Breeder reactor

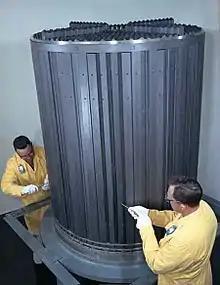
The graphite core of the Molten Salt Reactor Experiment

The first fast reactor built and operated was the Los Alamos Plutonium Fast Reactor ("Clementine") in Los Alamos, NM. Clementine was fueled by Ga-stabilized delta-phase Pu and cooled with mercury. It contained a 'window' of Th-232 in anticipation of breeding experiments, but no reports were made available regarding this feature.